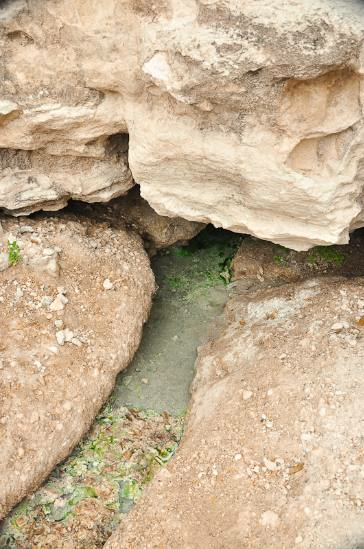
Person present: No